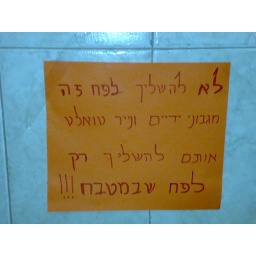
Throw toilet paper in the kitchen